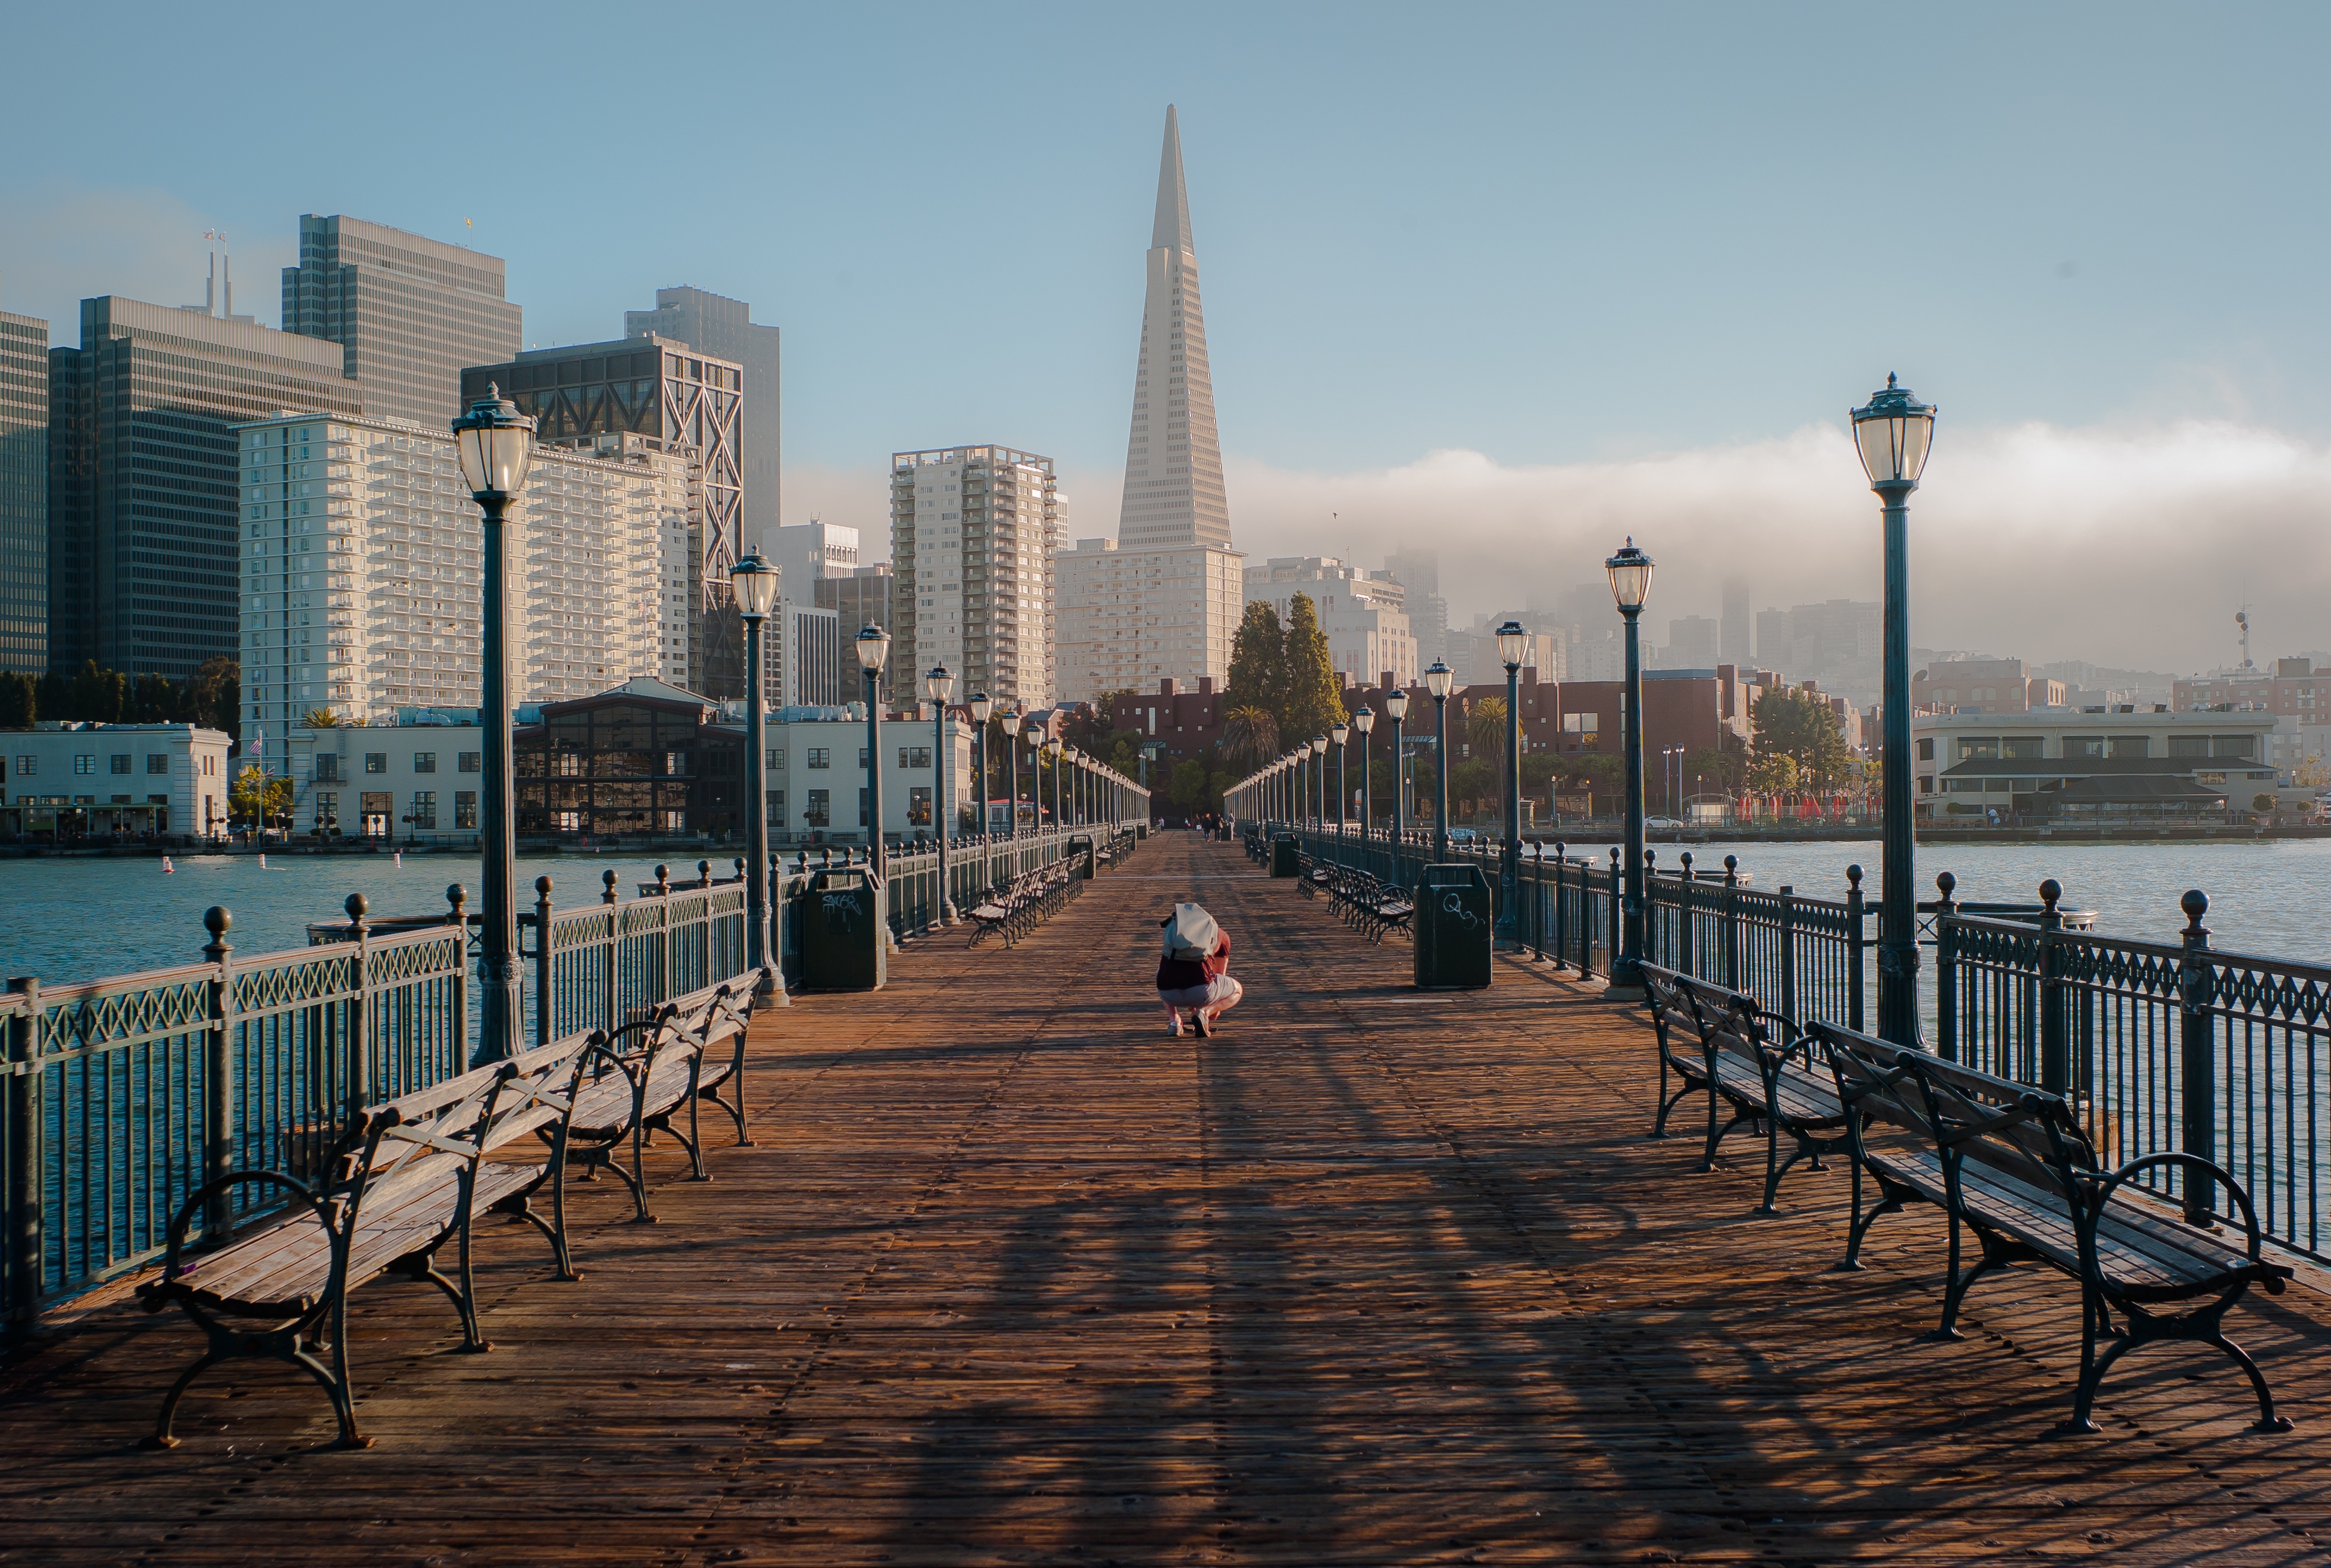
man, beach, sea, coast, water, ocean, dock, cloud, people, sky, boardwalk, fog, bridge, skyline, bench, town, view, city, skyscraper, pier, walkway, cityscape, downtown, san francisco, dusk, evening, reflection, tower, scenery, bay, marina, waterway, sunny, district, buildings, roadway, wooden, lamps, lampposts, urban area, human settlement, wood bridge